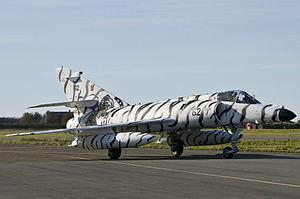
Le Nose art, littéralement « art sur le nez », est constitué de « peintures de guerre » sur les avions militaires. Elles sont apparues lors de la Première Guerre mondiale mais ont connu leur apogée pendant la Seconde Guerre mondiale.
La NATO Tiger Association est une association qui regroupe des unités de différentes armées de l'air membres de l'Organisation du traité de l'Atlantique nord, dans le but de favoriser le partage d'expérience, d'améliorer l'inter-opérabilité et de renforcer la solidarité et l'esprit d'équipe. Cette association est ouverte à toute unité dont l'emblème est un tigre ou un autre félin, que cette unité soit équipée d'avions ou d'hélicoptères.
La flottille 11F est une unité de combat de l'Aéronautique navale française. Héritière des traditions de l'escadrille B102, qui combattit pendant la Première Guerre mondiale, elle est de ce fait considérée comme la plus ancienne unité de chasse de l'aéronavale.